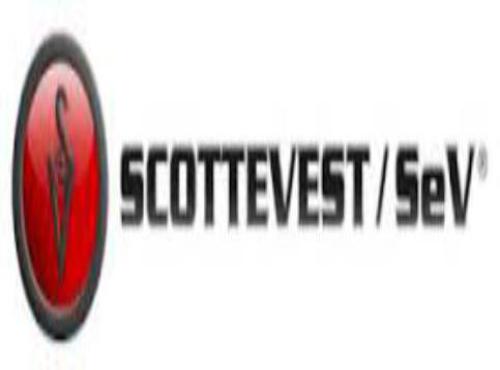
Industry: Clothes